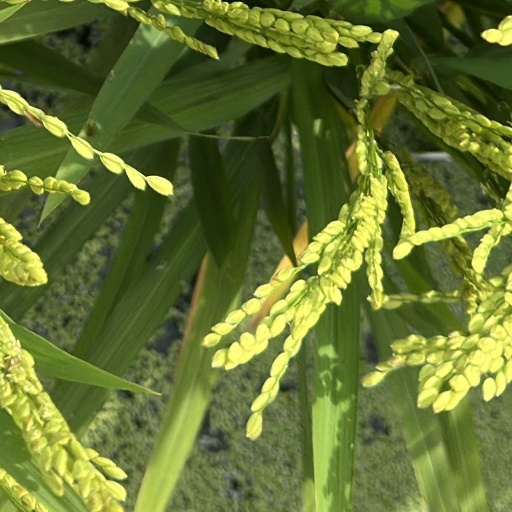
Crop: rice